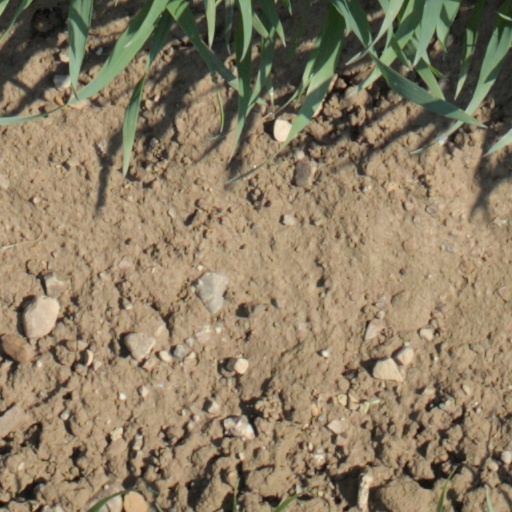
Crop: wheat